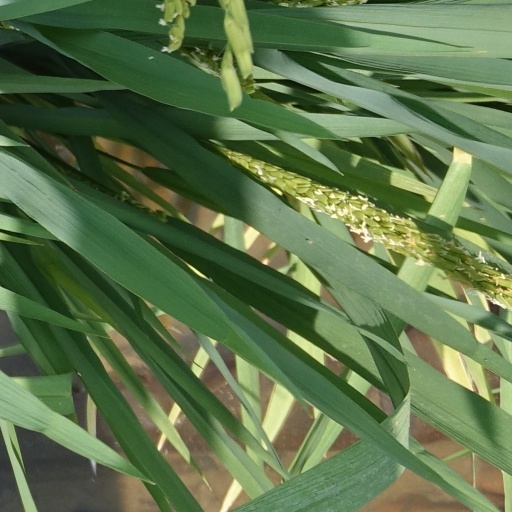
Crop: rice